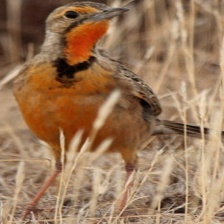
Species: CAPE LONGCLAW
Scientific name: MACRONYX CAPENSIS